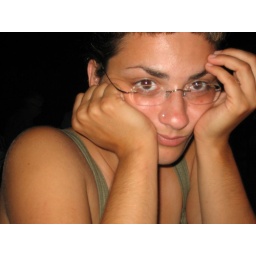
a little girl that has had holidays in the sun and is now so so sad...miss her lady guitar